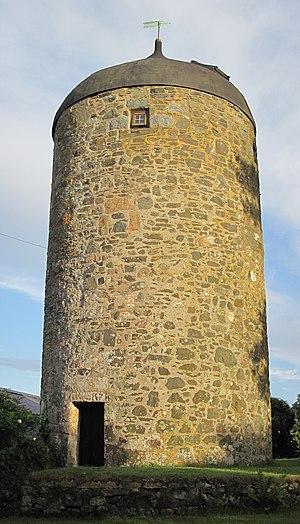
À Sercq, 3 juillet 2010